Saint-Denis-de-Pile

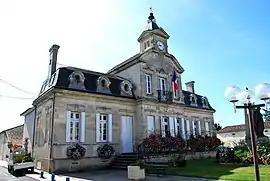
The town hall in Saint-Denis-de-Pile

Saint-Denis-de-Pile is a commune in the Gironde department in Nouvelle-Aquitaine in southwestern France. It is situated approximately 9 kilometres (6 mi) north of Libourne on the eastern side of the river Isle.